Crush load

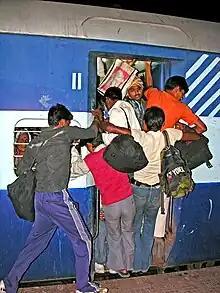
Crush load on a crowded Indian Railways train

In the context of transport economics and planning, crush load refers to the maximum level of passenger load for a particular vehicle or rail carriage. Crush loads are calculated for the number of passengers per unit area, standing up.